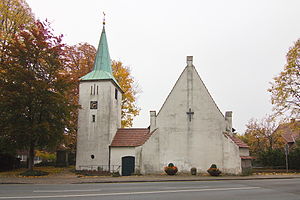
Barenburg
Kirke i Barenburg
Barenburg er en kommune i amtet Kirchdorf i Landkreis Diepholz i den tyske delstat Niedersachsen. Bahrenborstel ligger mellem Naturpark Dümmer og Naturpark Steinhuder Meer omkring midt mellem Bremen og Minden 6 km syd for Sulingen.